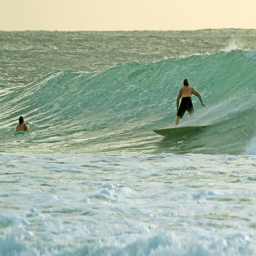
Surfers in boardshorts catching waves in an azure ocean
a surfer catching a wave and shredding the gnar
Two men riding surfboards on top of a wave in the ocean.
an image of two people surfing waves at the beach
A person standing on a surfboard riding a wave.